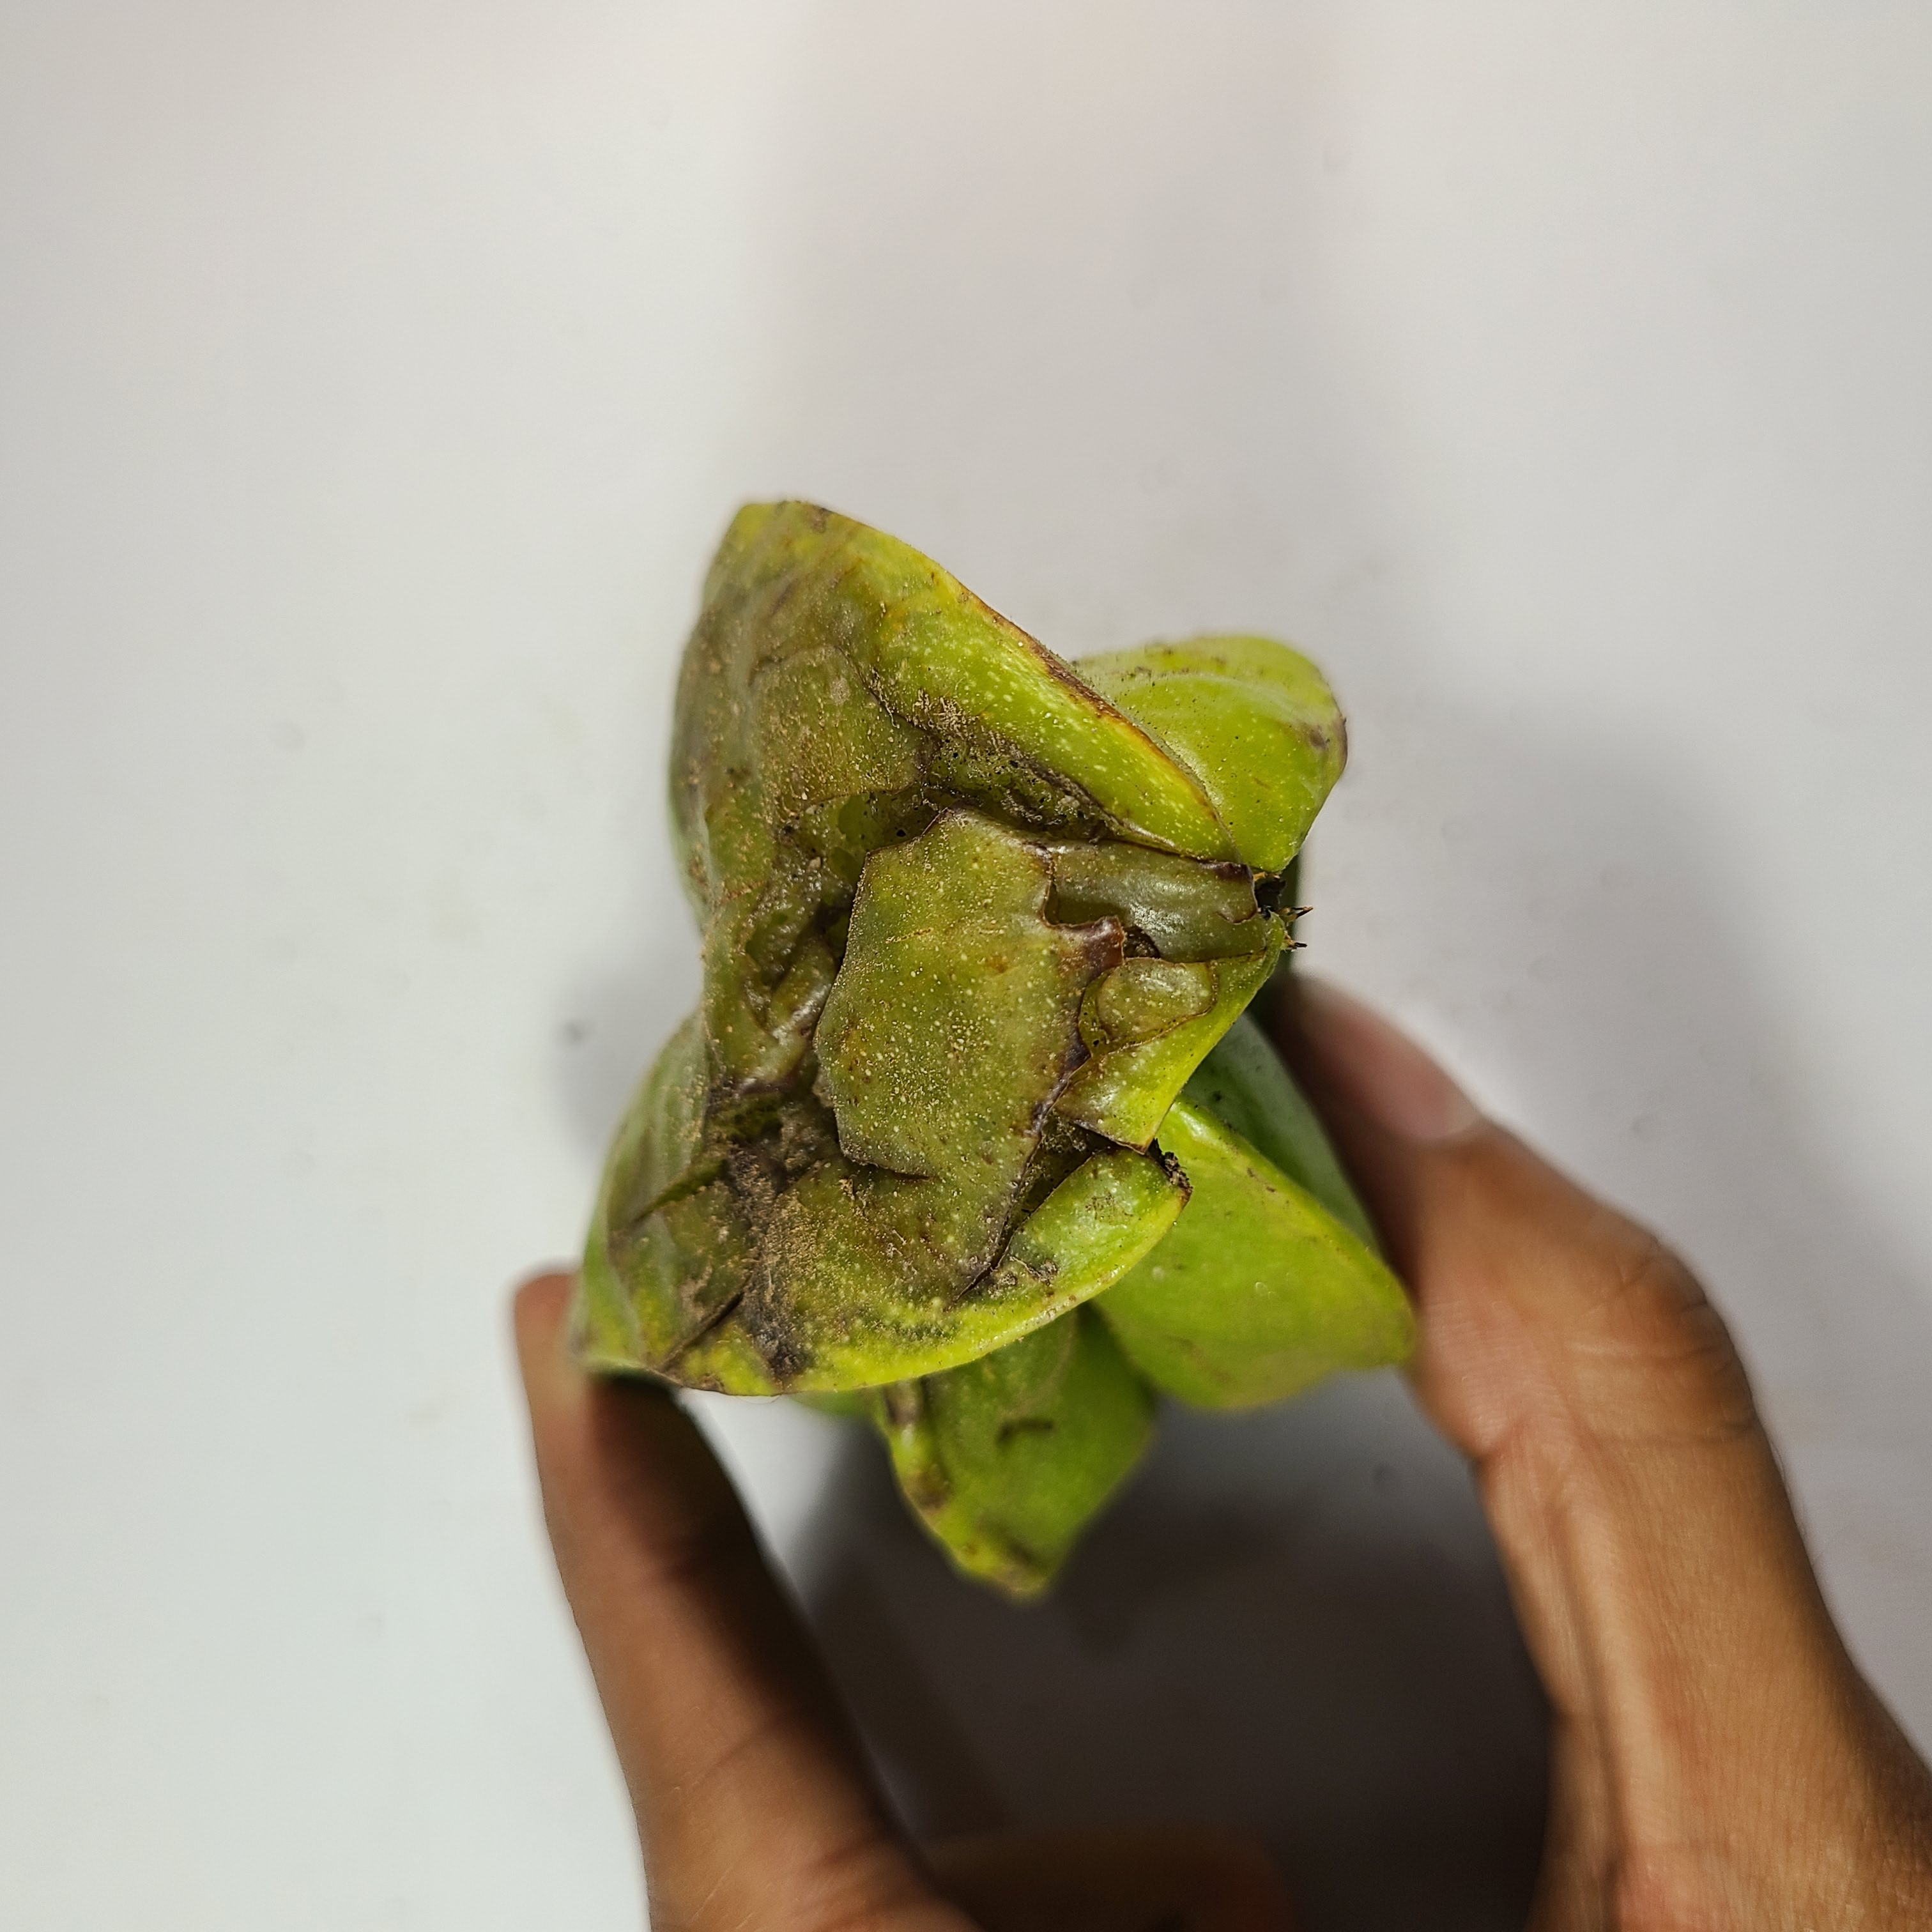
Label: Unhealthy Fruits